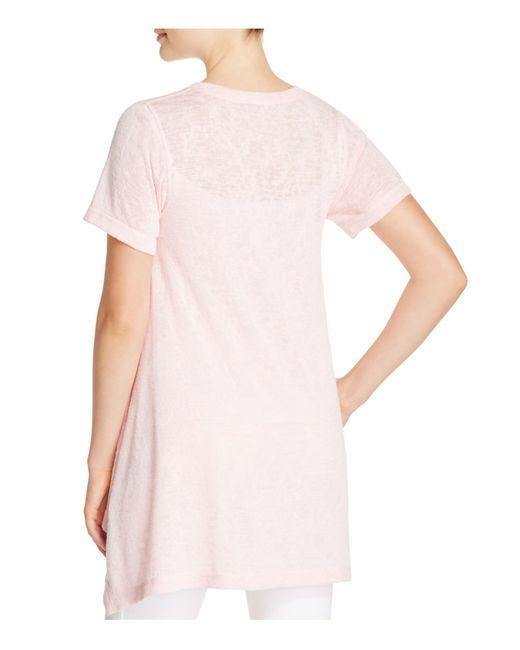
Pinkes Hemd für Damen mit halben Ärmeln